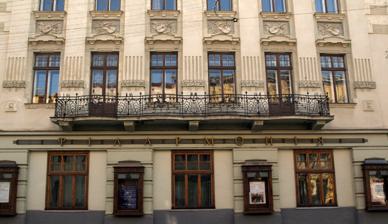
Building: Lviv National Philharmonic
Country: Ukraine
Year built: 1902
Lviv National Philharmonic named after Myroslav Skoryk Львівська національна філармонія імені Мирослава Скорика Formation 1907 Type philharmonic Location Lviv , Ukraine Website Lviv National Philharmonic Lviv National Philharmonic named after Myroslav Skoryk is a philharmonic located in Lviv , Ukraine. The philharmonic received the status of a national one in 2017. History The Lviv Philharmonic began its work in 1902 on the premises of the former Scarbeck Theater (now the Maria Zankovetska National Academic Ukrainian Drama Theater ). In 1933, Adam Soltys founded the Academic Symphony Orchestra of the Lviv Philharmonic . In 1939, the Philharmonic was granted state status. Since 1944, the philharmonic's symphony orchestra has been performing regularly. The Philharmonic is home to the Academic Symphony Orchestra , the Lviv Virtuosos Academic Chamber Orchestra, High Castle Academic Instrumental Ensemble, the bandura quartet  "Lvivianky", and the ensemble "19th Class". On August 18, 2017, the Verkhovna Rada approved the draft Decree of the President of Ukraine "On Granting the Lviv Regional Philharmonic the Status of a National Institution." On September 29, 2020, the Lviv Regional Council named the Philharmonic after Myroslav Skoryk. Chamber scene Building Big Concert Hall (Stanislav Ludkevich Concert Hall) In 1905, architect Władysław Halytskyi, commissioned by the Halychyna Musical Society, designed the society's building in the Neo-Baroque style. It was planned to house a conservatory and a concert hall, and part of the building was to be used as a revenue house . Construction began in 1905, but the following year it was continued in the Vienna Secession style by architect Władysław Sadłowski . The sculptural decoration of the building's facades, including reliefs depicting musical instruments and two metal sculptures of swans in the attic, was made by sculptor Piotr Witalis Harasimowicz, and the interior of the two-tiered concert hall was decorated with busts of composers by sculptor Luna Drexlerówna. The project of the building was exhibited in 1910 at an exhibition of Polish architects in Lviv. In the postwar period, the building housed the concert hall of the Lysenko Conservatory and since the 1940s it has been home to the Lviv Regional Philharmonic. The Philharmonic building is listed in the Register of Architectural Monuments of Local Significance under protection number 374-m. Performances Classical music Solomiya Krushelnytska , Oleksandr Myshuga , Richard Strauss , Gustav Mahler , Bela Bartok , Anton Rubinstein , Ferruccio Busoni , Marguerite Long , Wanda Landowska , Pablo Casals , Sviatoslav Richter , Rudolf Kerer , Leonid Kogan , David Oistrakh , Liana Isakadze , Bella Rudenko , Vira Hornostaieva , Natalia Gutman , and Yuri Bashmet have performed on the stage of the Lviv Philharmonic. Dmitri Shostakovich , Borys Liatoshynsky , Aram Khachaturian , Alfred Schnittke , Arvo Pärt , Krzysztof Penderecki , Pawel Albinsky , Michael Striharz , Valentyn Silvestrov , Myroslav Skoryk , and Yevhen Stankovych gave recitals at the Philharmonic. Competitions and festivals Since 1981, the Philharmonic has been holding the music festival "Virtuosos of the Country", which in 1990 received international status and the name "Virtuosos". April 1–3, 2011 – Kvitka Tsysyk International Ukrainian Romance Competition was held. June 29 – July 1, 2017 – "W LIVE. Quiet Days of Love and Music of Peace" the first in Ukraine open International Music Marathon in memory of opera singer, Hero of Ukraine , Vasyl Slipak . On December 15–20, 2017 – Vasyl Slipak International Competition of Young Vocalists . Lviv Regional Philharmonic is a co-founder and organizer of the competition. See also Academic Symphony Orchestra of the Lviv Philharmonic References ^ a b Kitsoft (2017-08-18). "Уряд схвалив надання Львівській обласній філармонії та Луганському обласному академічному українському музично-драматичному театру статусу національного закладу" . www.kmu.gov.ua (in Ukrainian) . ^ "Львівська облрада присвоїла ім'я Мирослава Скорика Львівській національній філармонії" . Львівська обласна рада . 2020-09-29. ^ "Львівській національній філармонії присвоєно ім'я Мирослава Скорика!" . Львівська національна філармонія . 2020-09-29. ^ Sprawozdanie Komitetu Wystawy Architektów polskich // Czasopismo Techniczne. — 1910. — № 4. — S. 387. ^ Мельник, Л.; Бурко, С. (2006). Львівська філармонія: до і після століття (in Ukrainian). Львів: Науковопопулярне видання. ^ Biriulow, Yuri (2007). Rzeźba lwowska (in Polish). Warszawa: Neriton. p. 166. ISBN 9788375430097 . ^ "Вул. Чайковського, 7 – Львівськa обласнa філармонія" . Інтерактивний Львів (in Ukrainian) . ^ Львов: справочник / сост. Г. Гербильский и др.; общ. ред. Б. К. Дудыкевич. — Львів : Вільна Україна, 1949. — С. 120. ^ "Список будинків - пам'яток архітектури м.Львова" . Юридичний помічник (in Ukrainian). 2012-04-24. ^ Камінський, В. Є. (2017-02-01). Львівська обласна філармонія (in Ukrainian). Vol. 18. Інститут енциклопедичних досліджень НАН України. ISBN 978-966-02-2074-4 . ^ "У Львові відкрили музей Квітки Цісик" . www.unian.ua (in Ukrainian). ^ Шпуляр, Уляна. "Триденний музичний маратон пам'яті Василя Сліпака "W LIVE. ТИХІ ДНІ ЛЮБОВІ І МУЗИКА МИРУ" " . city-adm.lviv.ua . ^ Golynska, Olga (2019-12-27). "Цьогоріч львівський конкурс імені Василя Сліпака мав київське коріння" . МУЗИКА (in Ukrainian) . Sources Bevz, M., Biryulov, Y., Bohdanova, Y., Didyk, V., Ivanochko, U., Klymenyuk, T., et al. (2008). "Архітектура Львова: Час і стилі. XIII—XXI ст." Lviv: Center of Europe. ISBN 9789667022778 Herbylskyi, H., et al. (1949). "Львов: справочник" Lviv: Vilna Ukraina. "Львівська обласна філармонія." In Ukrainian Musical Encyclopedia, Vol. 3: [Л – М], edited by H. Skrypnyk, 212–214. Kyiv: IMFE NANU, 2011. External links Lviv National Philharmonic official website 3D tour of the Lviv Philharmonic 49°50′16″N 24°01′50″E / 49.83764°N 24.03042°E / 49.83764; 24.03042